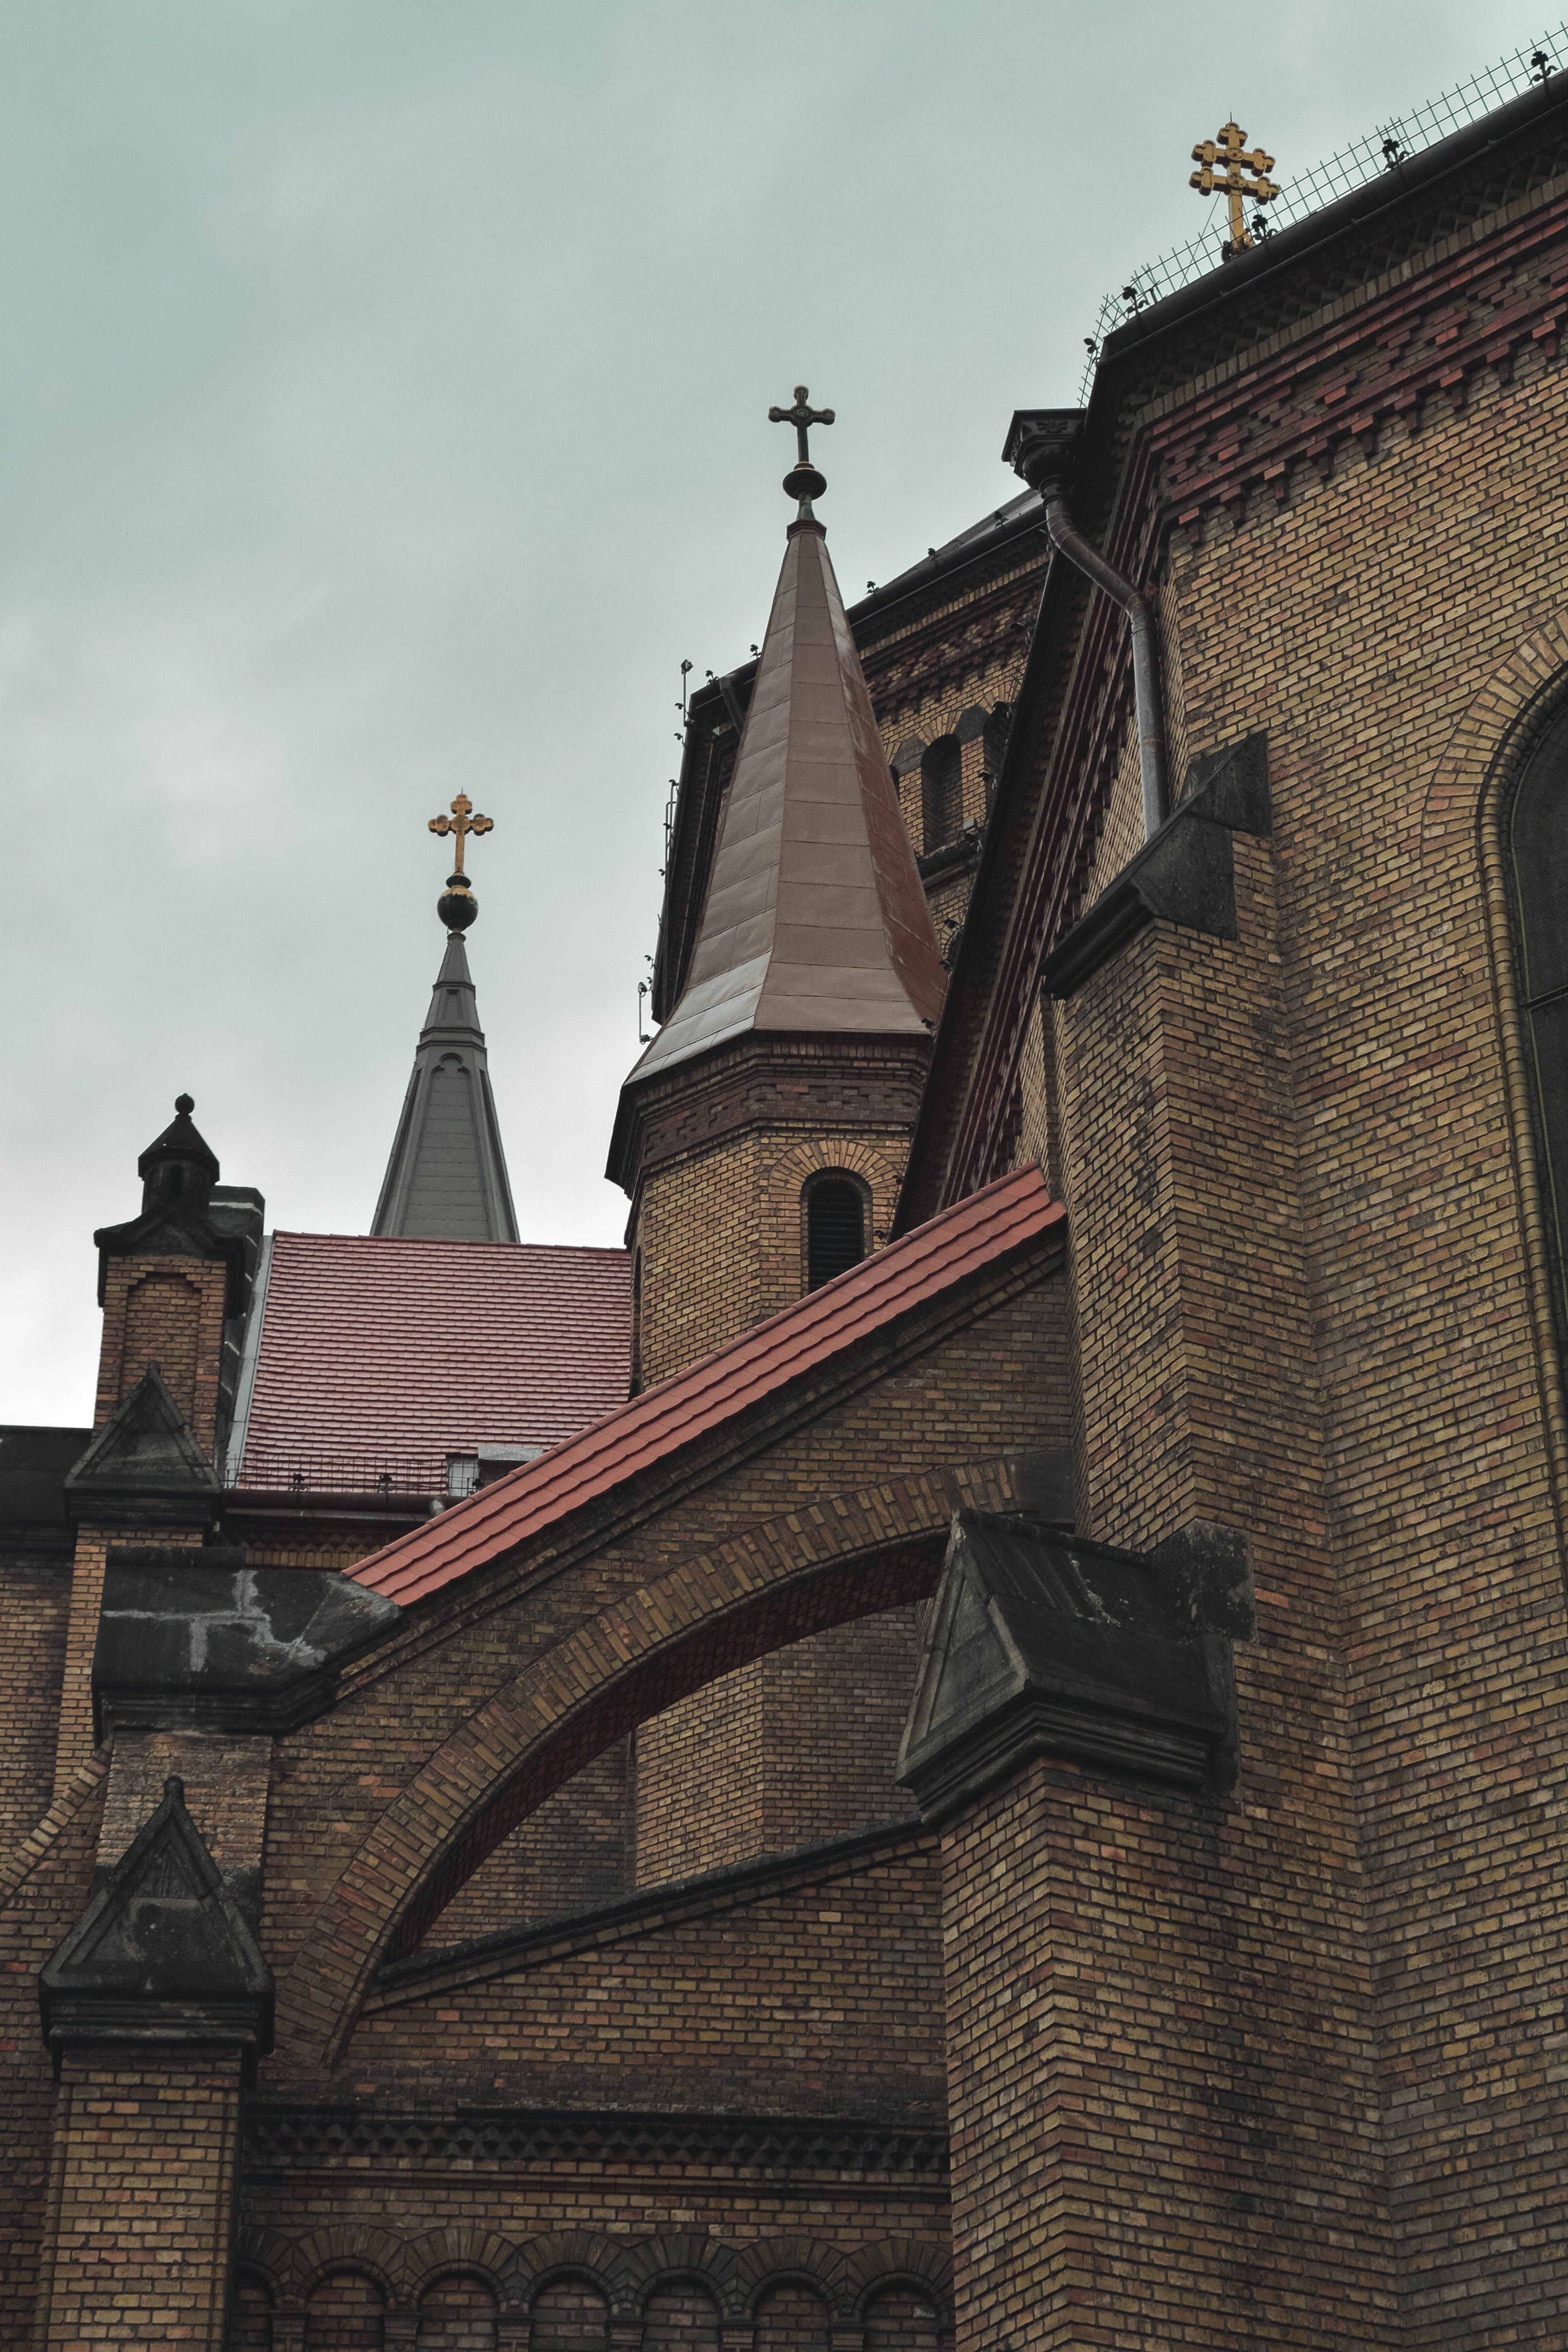
building, tower, castle, landmark, place of worship, temple, spire, steeple